Sankt Paulsgatan

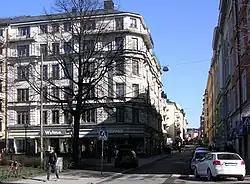
Sankt Paulsgatan in 2008

Sankt Paulsgatan (St. Paul Street) is a street of Södermalm, Stockholm, Sweden. The street leads east–west from Götgatan to Torkel Knutssonsgatan, parallel to Hornsgatan which is approximately 770 feet long.